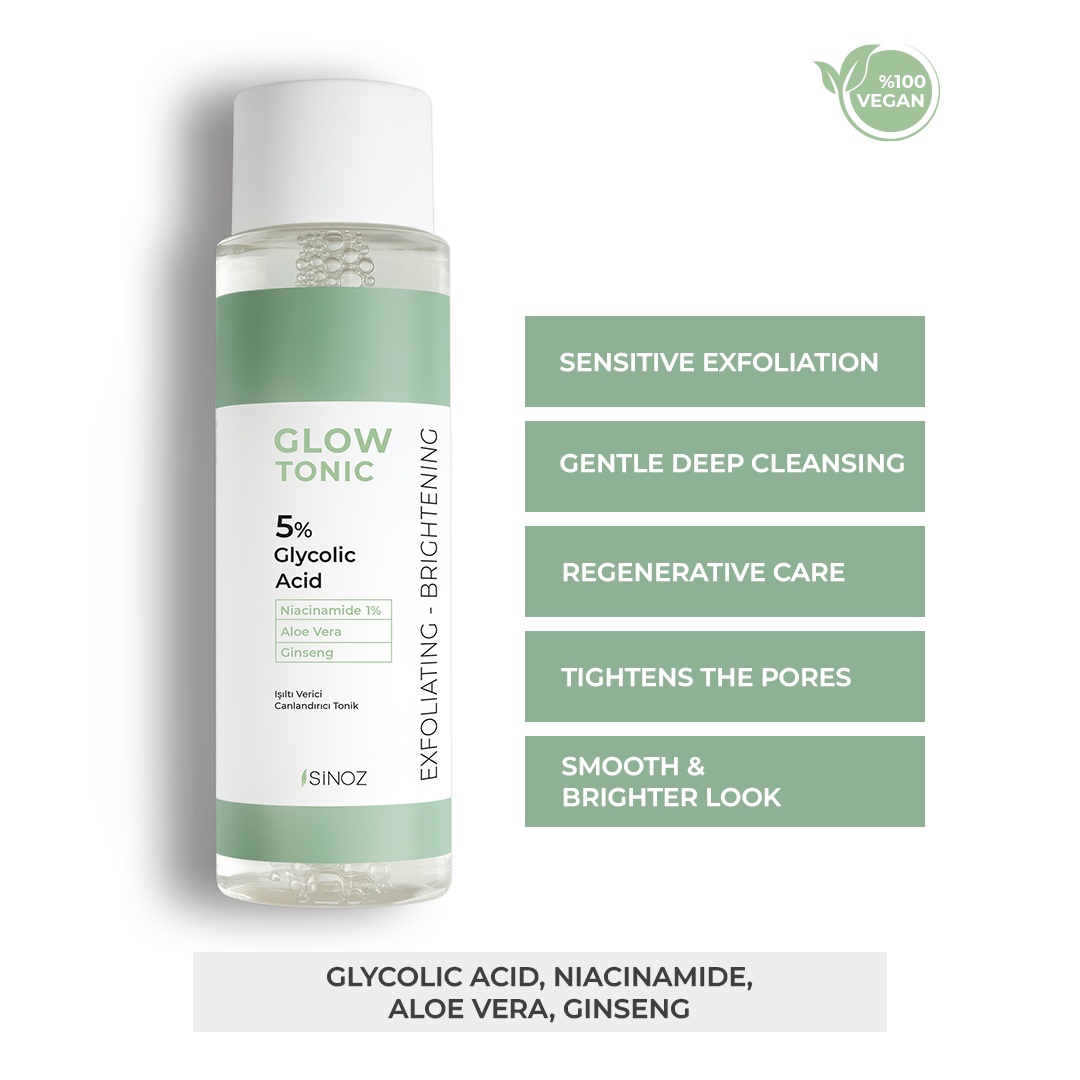
Glow Tonic 5% Glycolic Acid
Get a purifying, brightening and instantly revitalizing effect while using the Glow Tonic.
Brand: SiNOZ
Category: Health & Beauty > Personal Care > Cosmetics > Skin Care > Toners & Astringents > Toners